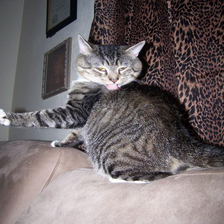
Species: cat
Breed: Egyptian Mau